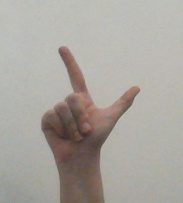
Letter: laam